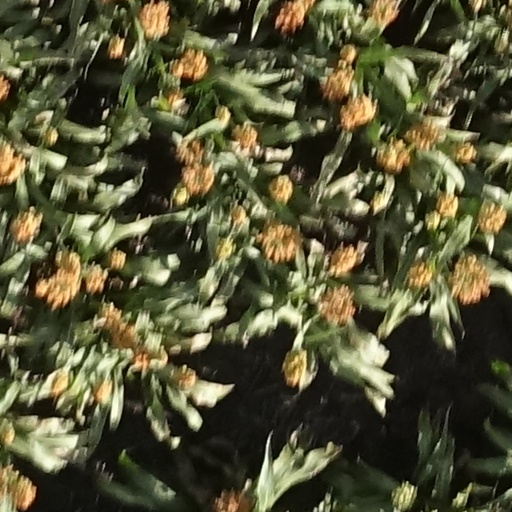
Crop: sorghum